Graphitic carbon nitride

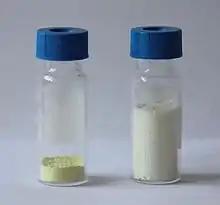
Comparison of bulk g-CN (left) and nanosheet g-CN powders, 100 mg each.

Graphitic carbon nitride (g-CN) is a family of carbon nitride compounds with a general formula near to CN (albeit typically with non-zero amounts of hydrogen) and two major substructures based on heptazine and poly(triazine imide) units which, depending on reaction conditions, exhibit different degrees of condensation, properties and reactivities.